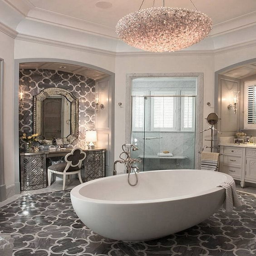
if this was my bathroom , i 'd feel like i was in a hotel all the time